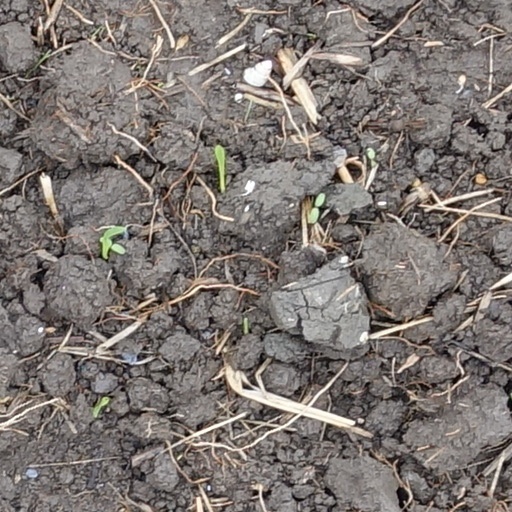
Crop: wheat